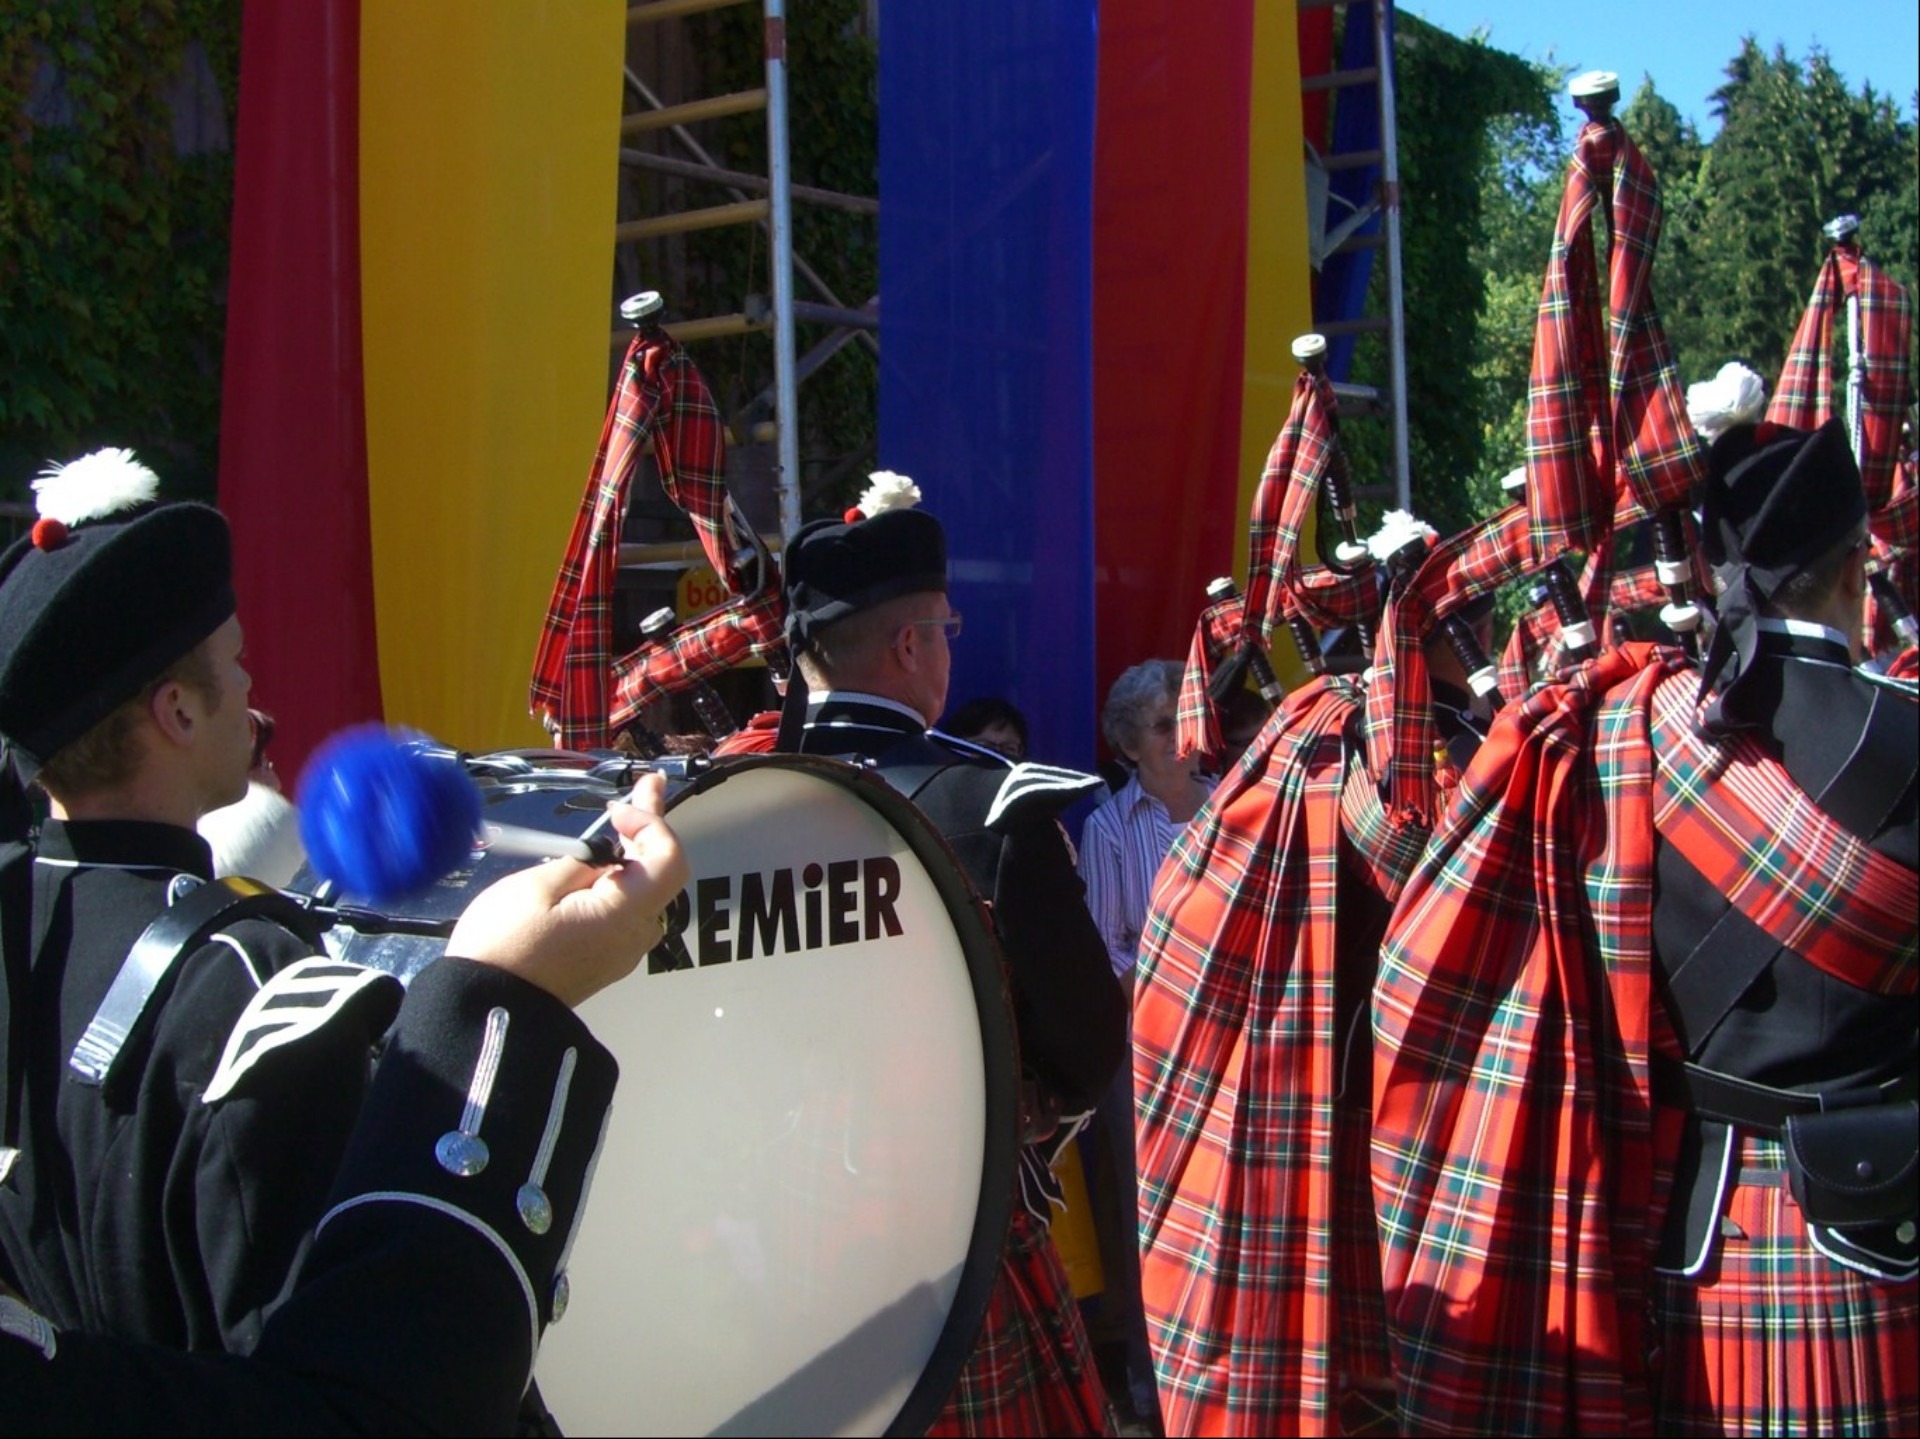
music, pattern, color, musician, colorful, drum, festival, event, drummer, kilt, checkered, bagpiper, good luck bag